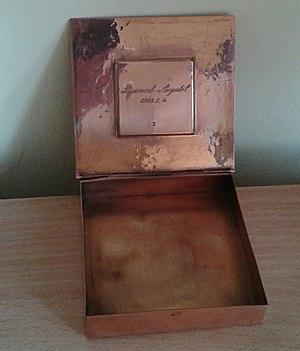
Boite offerte en cadeau portant une dédicace datée du 1er janvier 1960
Margit Tevan est une artiste orfèvre hongroise née le 18 janvier 1901 et décédée le 3 novembre 1978. Elle est l'une des artistes les plus importantes de l'orfèvrerie hongroise du XXᵉ siècle.